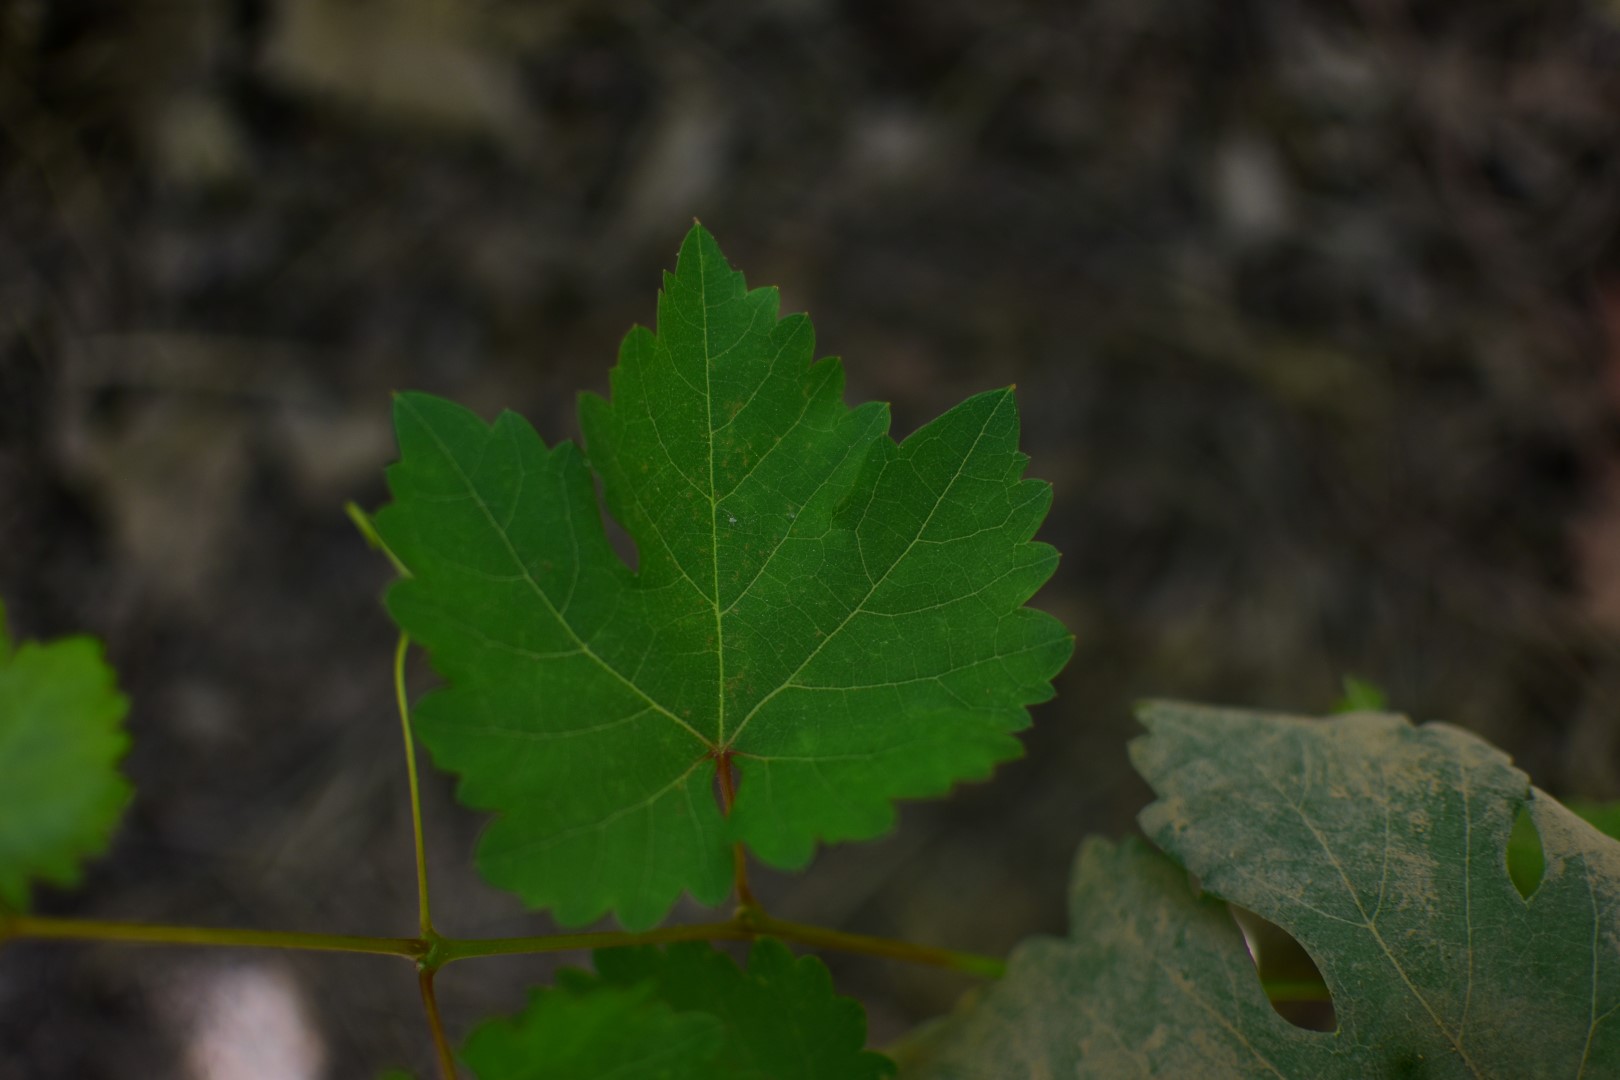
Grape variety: Shdah